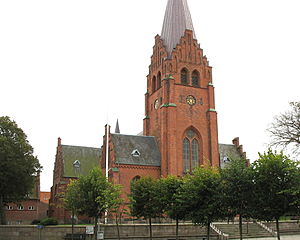
Nykøbing Mors Kirke
Nykøbing Mors Kirke.
Nykøbing Mors Kirke er en kirke i Nykøbing Mors Sogn i Nykøbing på Mors. Tidligere lå kirken i Morsø Sønder Herred, Thisted Amt.